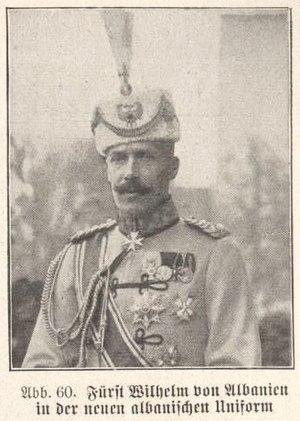
Ahmet Zogu est un homme politique albanais.
La principauté d'Albanie est le régime politique de l'Albanie de 1914 à 1925. Constituée à la suite des deux guerres balkaniques, lors de la conférence de Florence à la fin de l'année 1913, le territoire de la principauté, officiellement neutre dans le premier conflit mondial, est rapidement occupé par les troupes serbes et monténégrines, tandis que le prince Guillaume de Wied est accueilli par les puissances centrales. En 1915, lors de la conquête de la Serbie par les Puissances centrales, les unités serbes en déroute traversent l'Albanie enneigée pour rejoindre les ports de l'Adriatique, où elles sont évacuées par les Alliés. Le territoire de la principauté est alors occupé et administré par l'Autriche-Hongrie, jusqu'à la fin du conflit. Évacué en novembre 1918, à la suite de la défaite austro-hongroise, la principauté ne retrouve pas sa stabilité, tout comme le prince, d'origine allemande, ne retrouve pas son trône. La principauté est alors régie par un conseil de régence, tandis que les luttes entre clans albanais rivaux se déchaînent, entretenues par les puissances voisines, l'Italie et le Royaume des Serbes, Croates et Slovènes.